Economy of Maharashtra

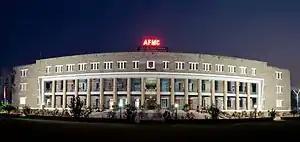
Armed Forces Medical College, Pune, was one of the institutions established after the Indian independence movement

organized sector includes supermarkets, hypermarkets, departmental stores, malls and other privately owned retail chains. The